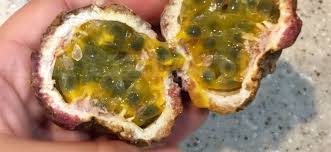
Waste category: biological